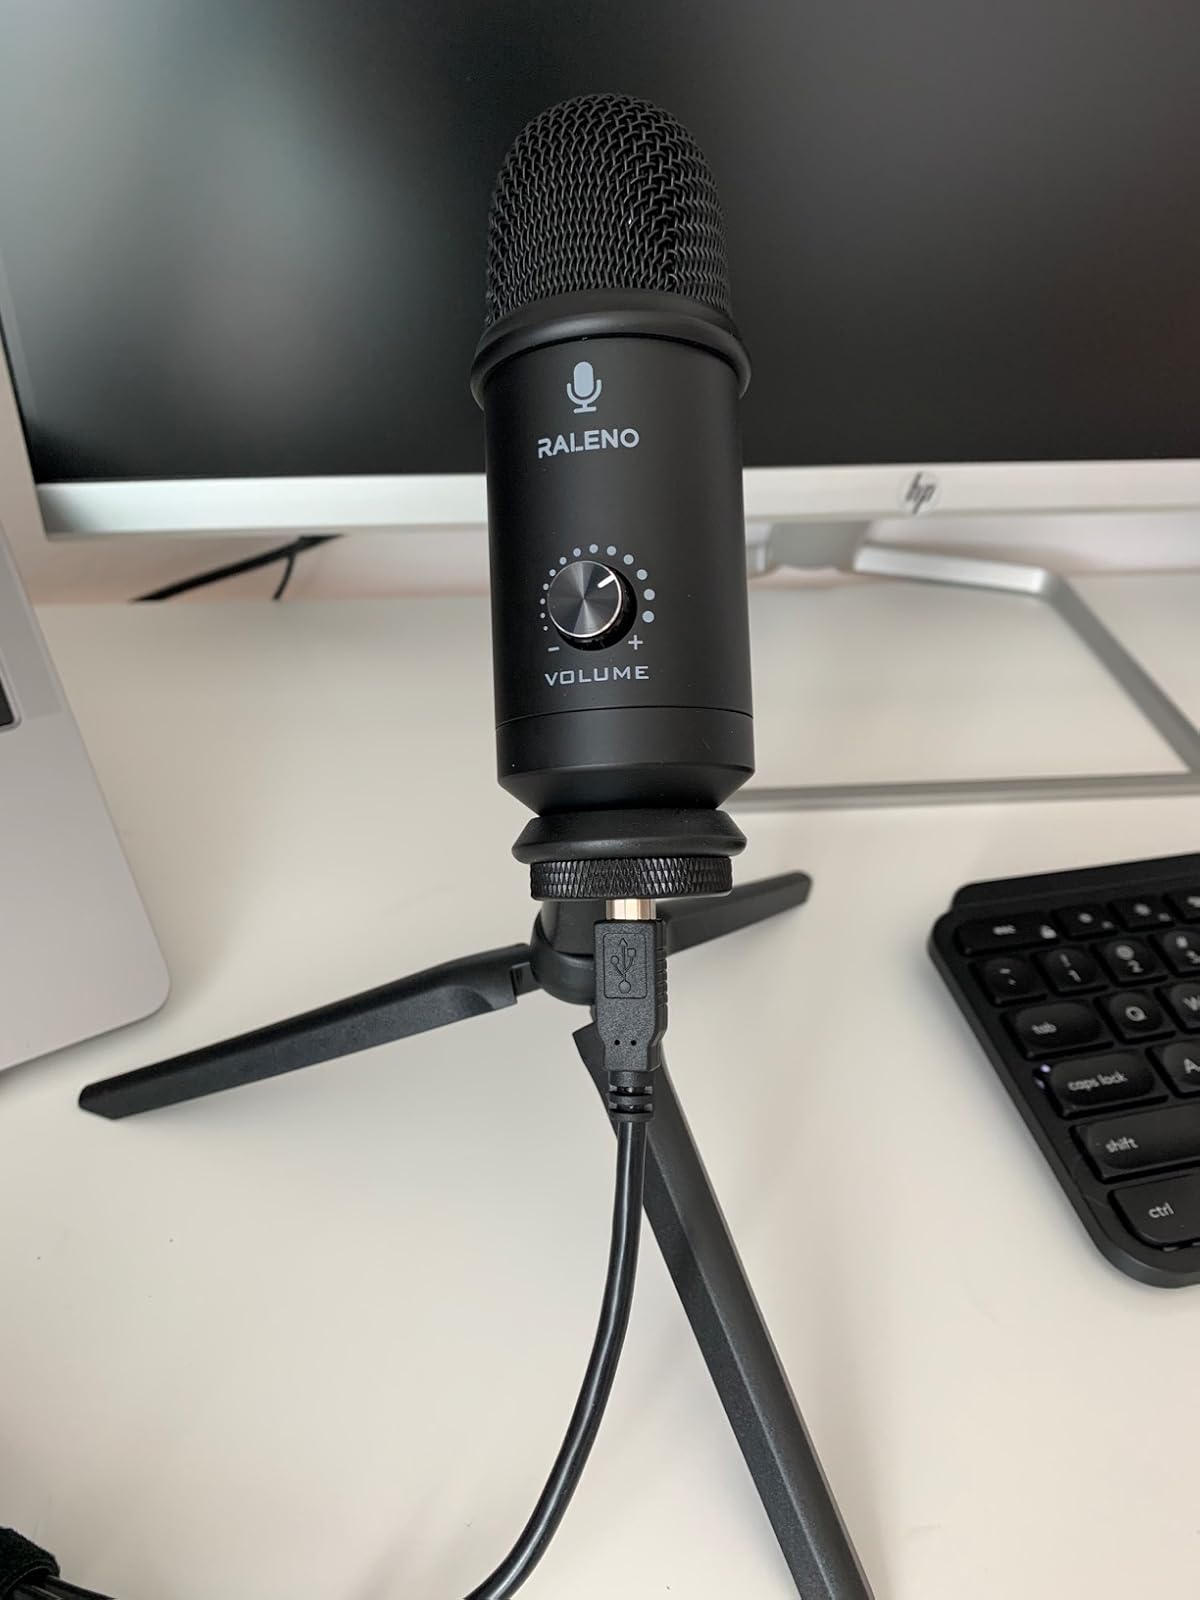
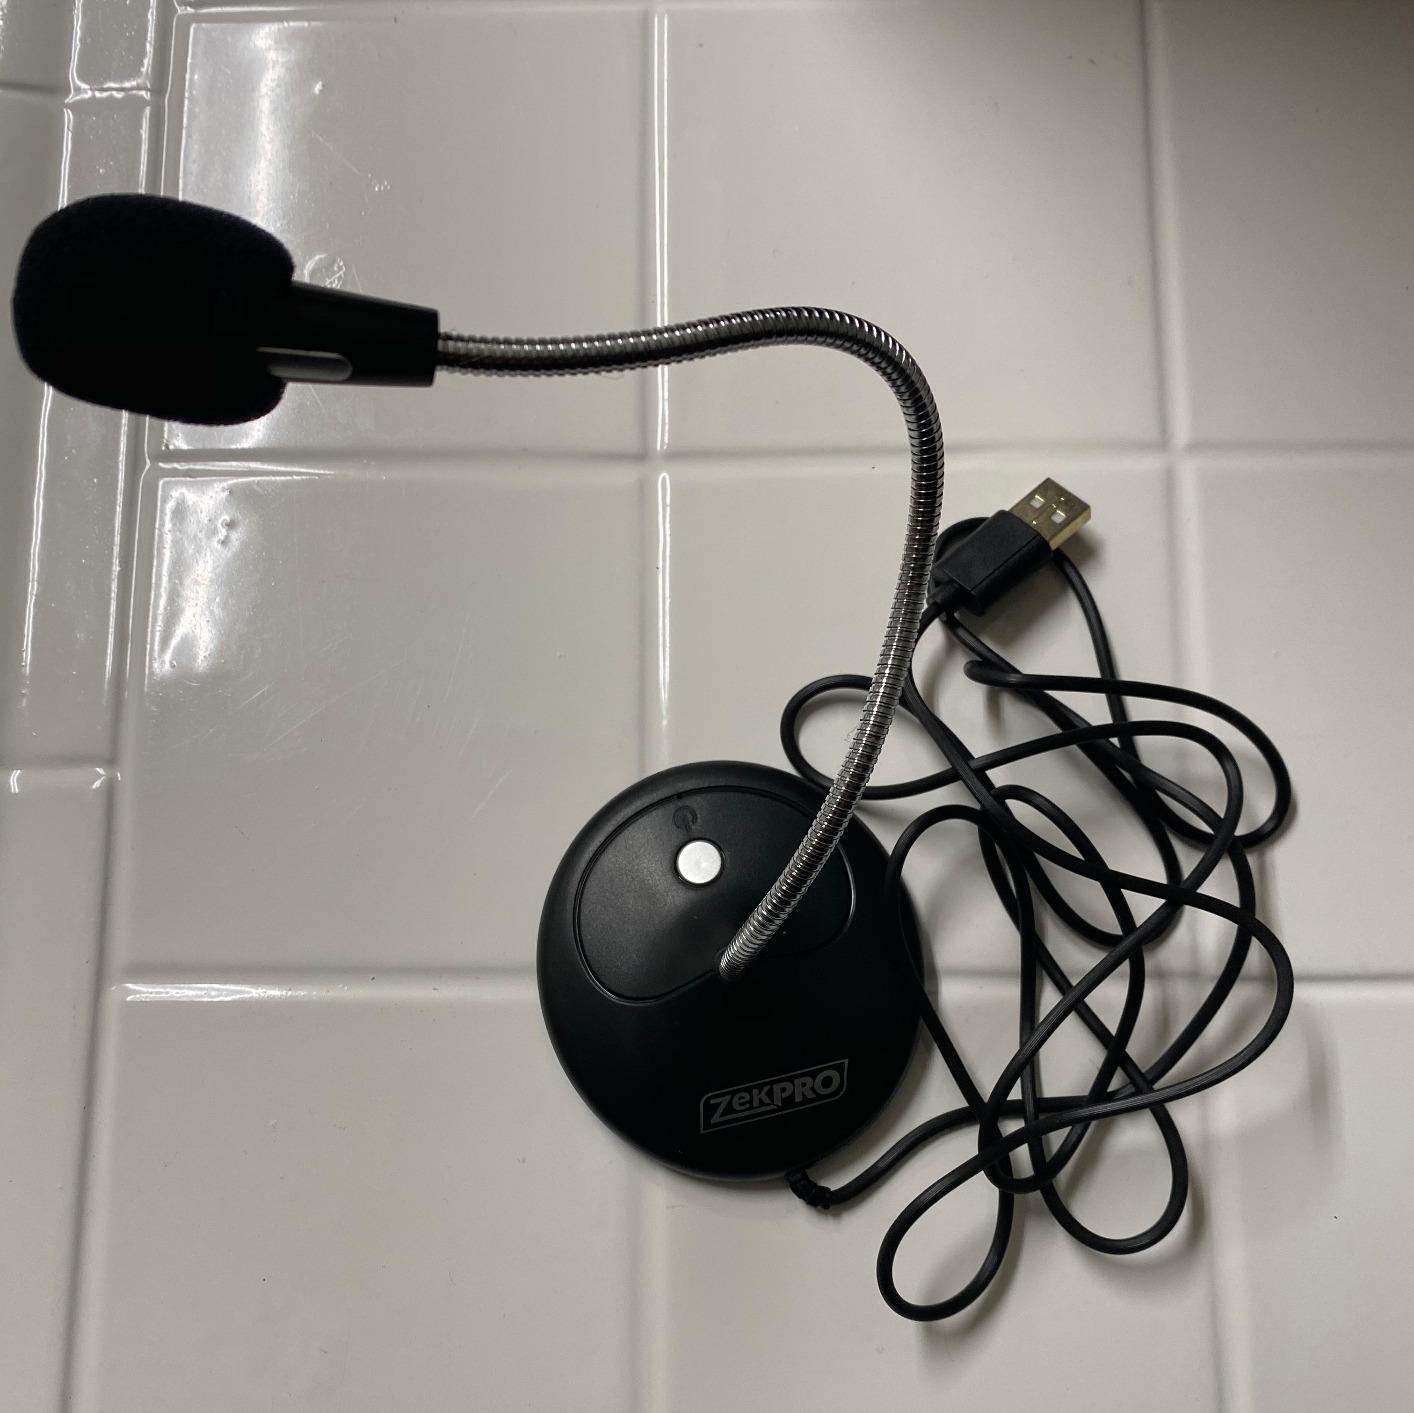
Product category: microphone
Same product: no